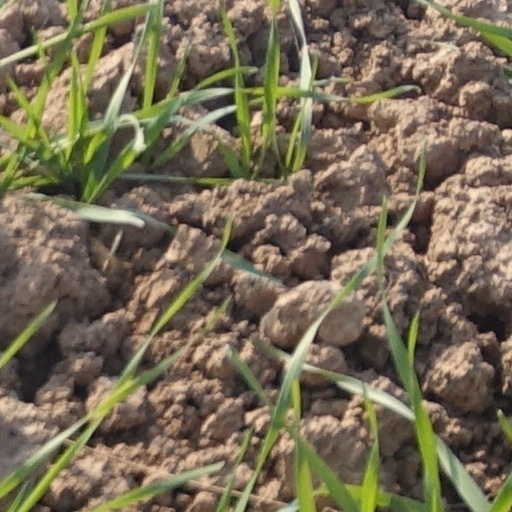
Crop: wheat